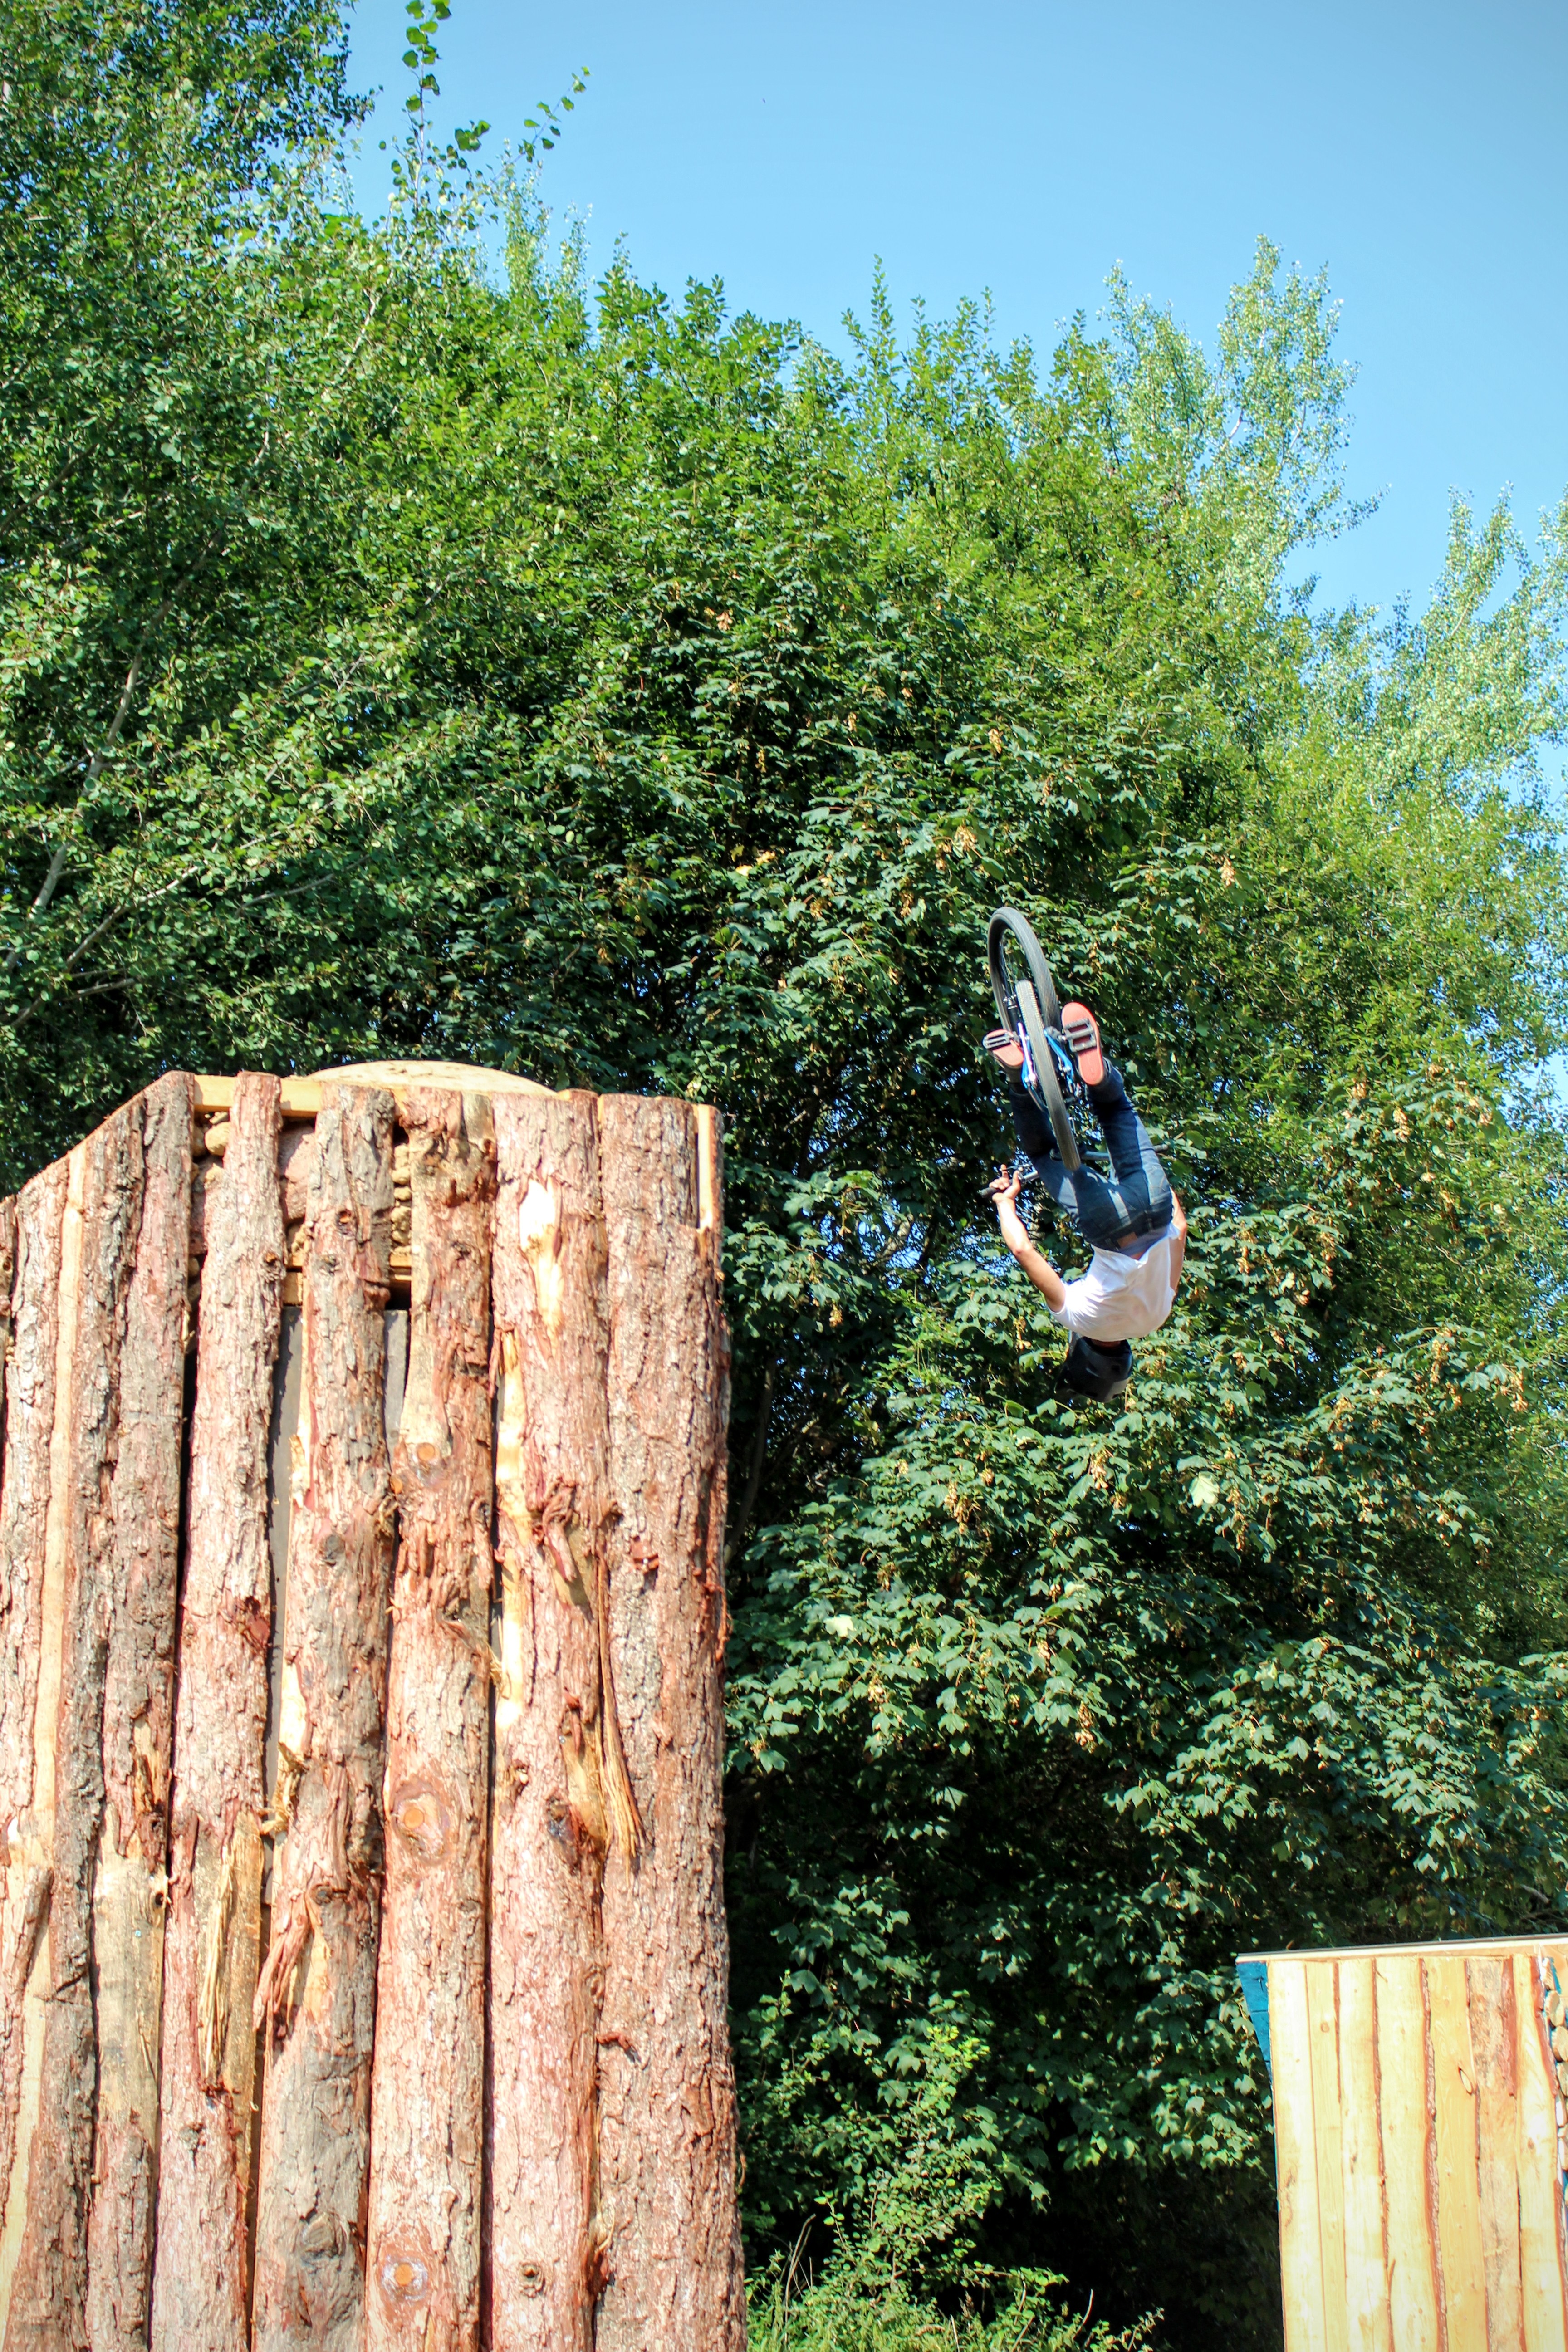
tree, plant, wood, wheel, flower, trunk, bike, fly, agriculture, garden, bmx, shrub, stunt, halfpipe, plunge, man made object, woody plant, outdoor structure